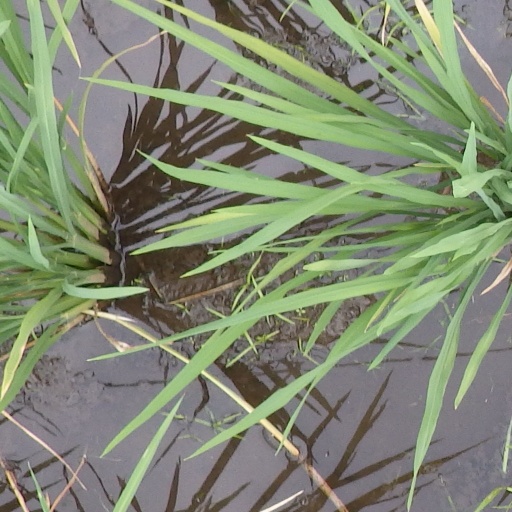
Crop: rice